Yogini temples

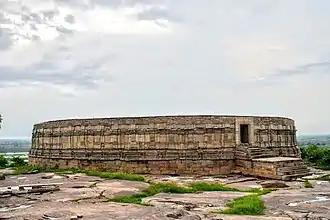
The Yogini temple at Mitaoli, on a rocky hilltop, open to the sky

The Yogini temples of India are 9th- to 12th-century roofless hypaethral shrines to the yoginis, female masters of yoga in Hindu tantra, broadly equated with goddesses especially Parvati, incarnating the sacred feminine force. They remained largely unknown and unstudied by scholars until late in the 20th century. Several of the shrines have niches for 64 yoginis, so are called Chausath Yogini Temples (Chausath Yogini Mandir, from चौसठ, Hindi for 64, also written Chaunsath or Chausathi); others have 42 or 81 niches, implying different sets of goddesses, though they too are often called Chausath yogini temples. Even when there are 64 yoginis, these are not always the same.